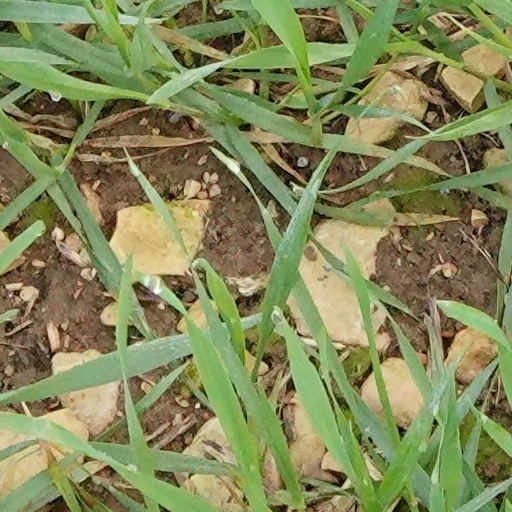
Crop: wheat